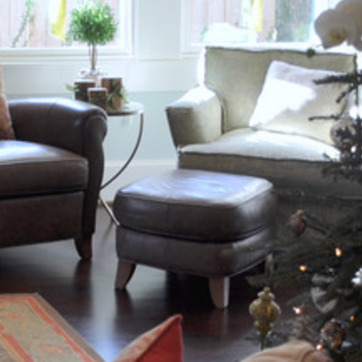
Material: leather